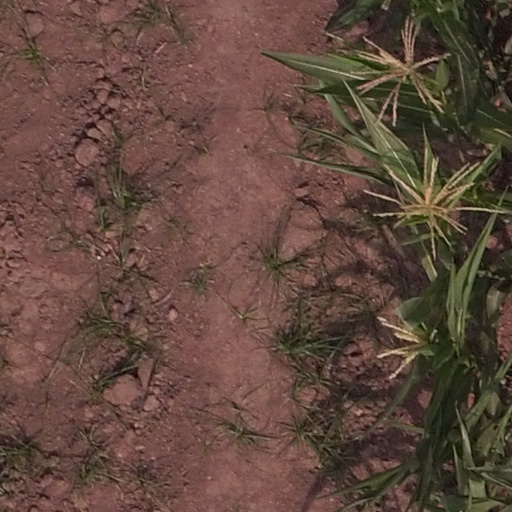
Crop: maize; corn